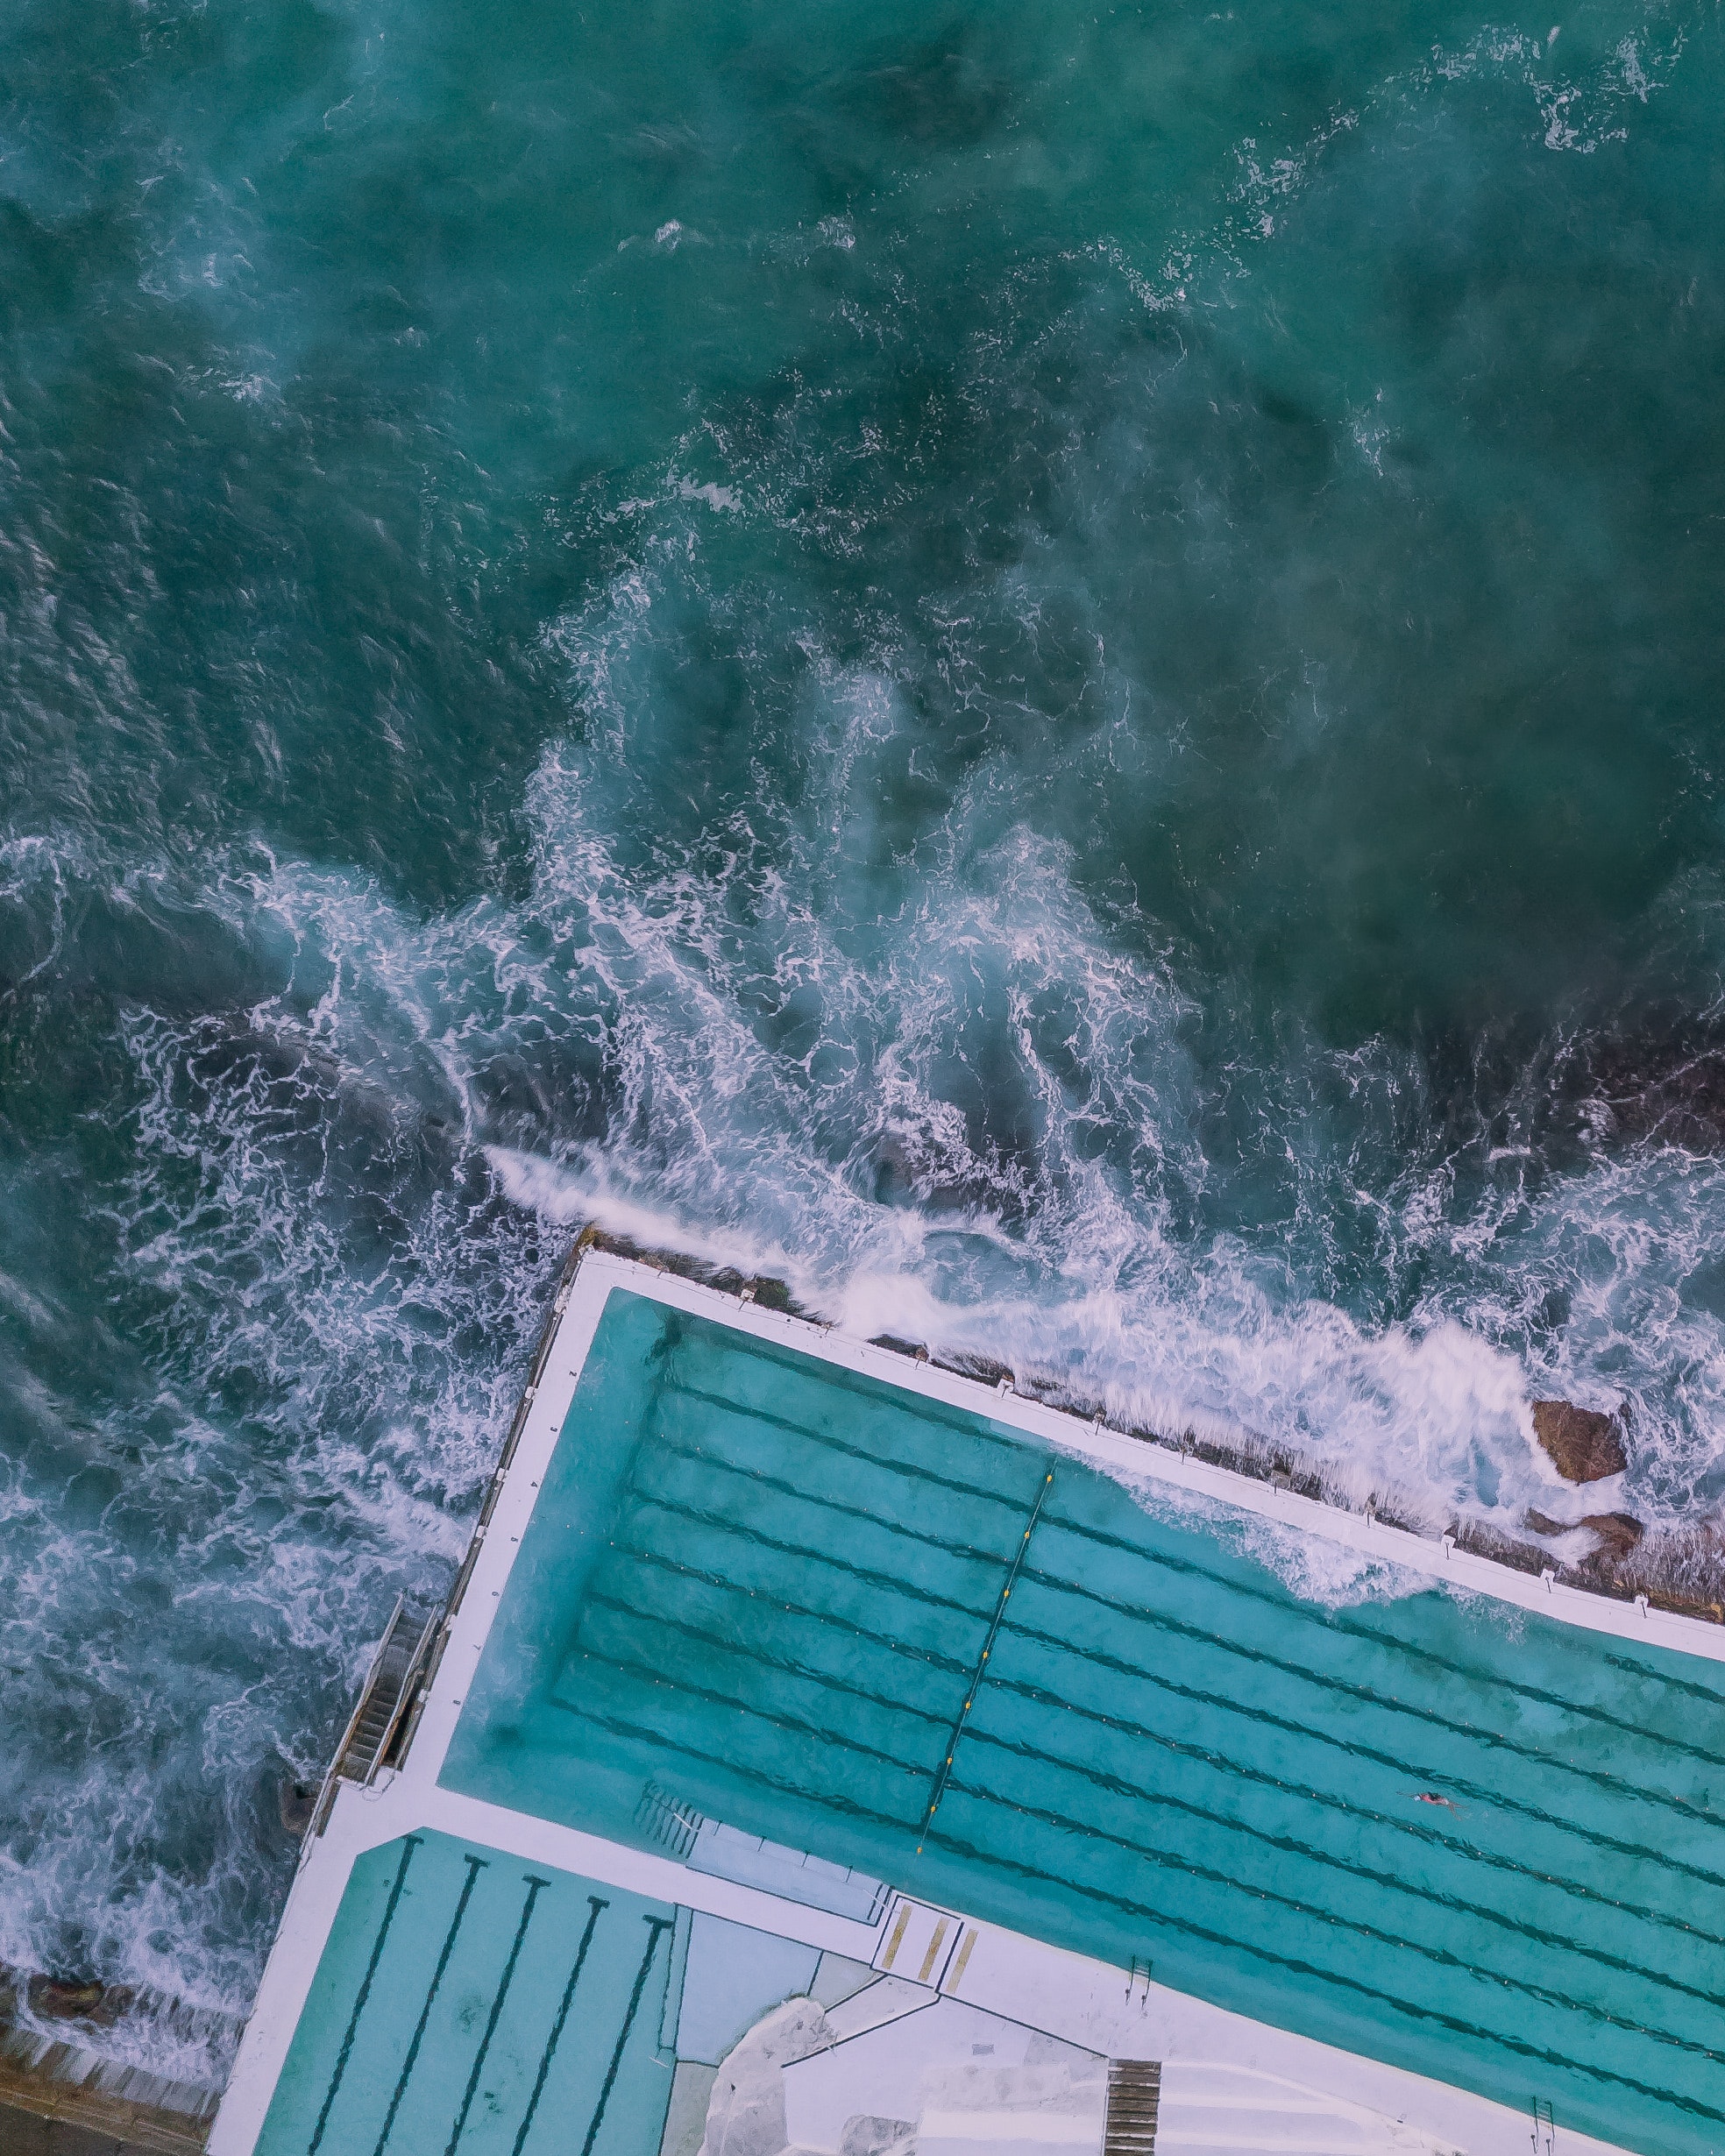
water, wave, turquoise, sea, wind wave, ocean, vacation